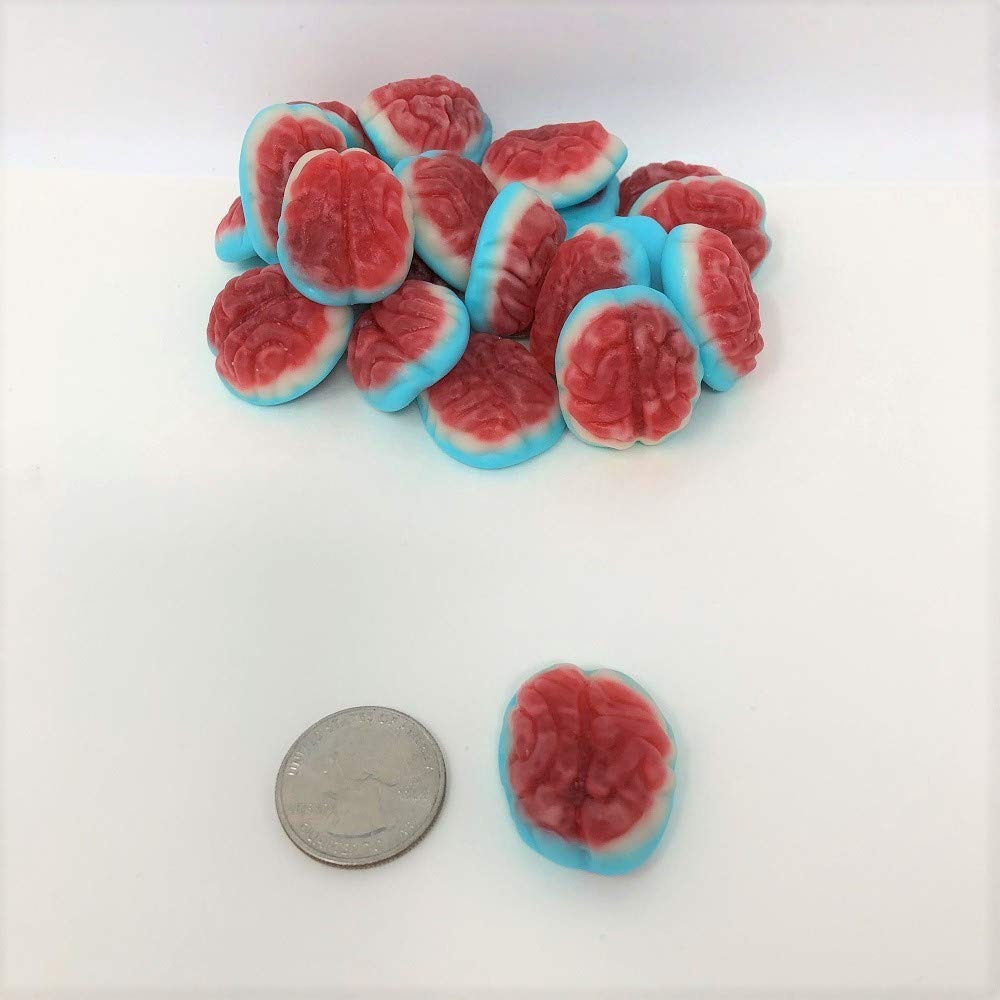
Item Name: Gummi Brains 2.2 pounds brain candy Halloween gummy skull candy
Bullet Point 1: Fruit Flavored Gummy Candy: Enjoy the sweet taste of these gummy candies made with real fruit flavors.
Bullet Point 2: Halloween Themed Candy: Perfect for Halloween parties, costumes, decorations and more.
Bullet Point 3: Large 2.2 Pound Bag: Contains a whopping 32 ounces of gummy candy for sharing or stocking up.
Bullet Point 4: Skull Shaped Candy: Fun and spooky Halloween candy shaped like a gummy skull.
Bullet Point 5: Made by Vidal: A trusted brand known for quality gummy candies.
Product Description: Gummi Brains. A great novelty gummi candy. A soft, gummi candy shaped in the form of a skull and brains. This listing is for a bulk 2.2 pound bag of Gummi Brains.
Value: 32.0
Unit: Ounce

Price: 25.67